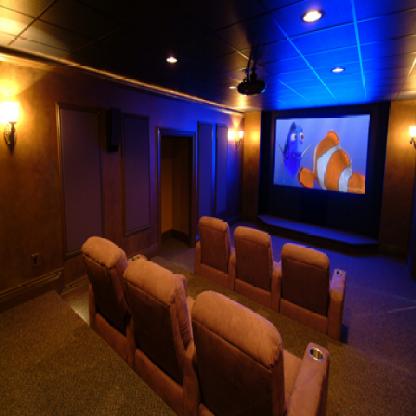
Scene: Indoor